Unbelievable!!!!!

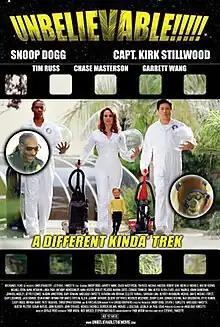
Film poster

Unbelievable!!!!! is a 2016 American film written and directed by Steven L. Fawcette, which parodies "Star Trek". The film stars over forty "Star Trek" cast members. The film follows the exploits of four astronauts (one of whom is a marionette) on a rescue mission to the Moon that does not go as planned.